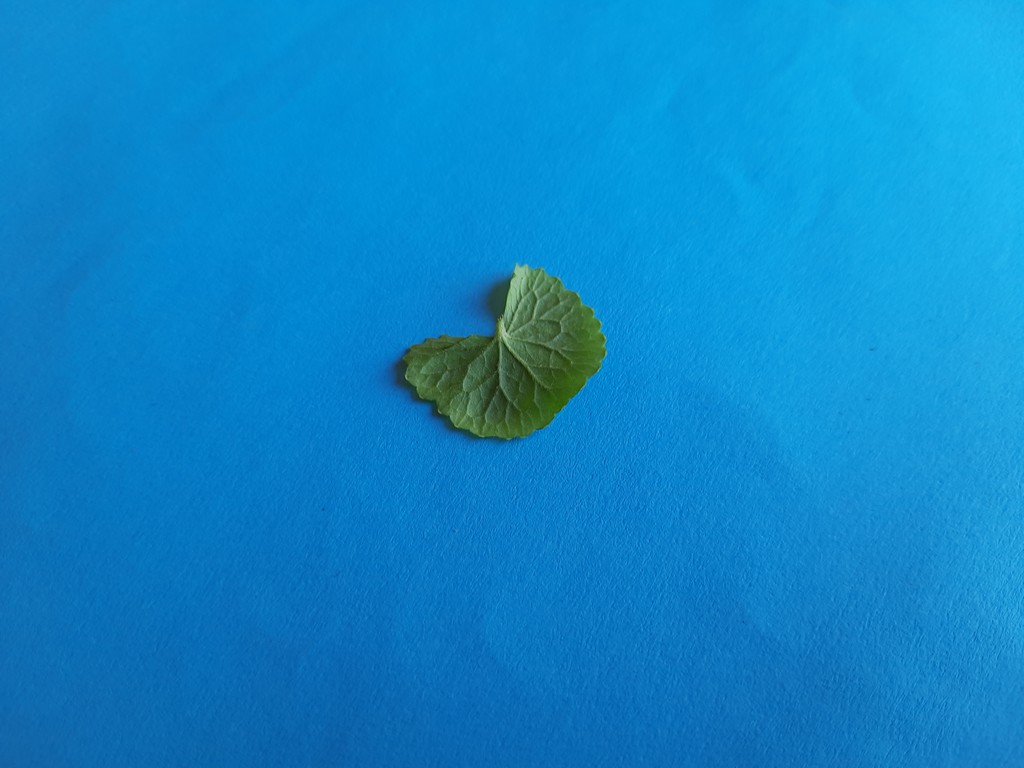
Label: Healthy